Margus Põldsepp

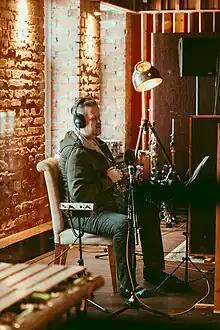
Margus Põldsepp (2023)

Margus Põldsepp (born 3 November 1969) is an Estonian musician who performs in several ensembles, including Untsakad, Lõõtsavägilased and Põldsepp ja Pojad.